Khayyam Institute of Higher Education, Mashhad

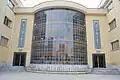
Khayyam University, Main Building

Khayyam University is functioning in two campuses: the main campus is on Fallahi Blvd and the new campus is in the Elahia region.